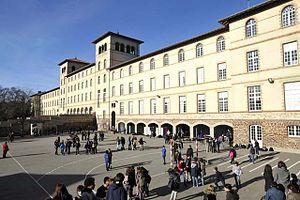
Collège Saint-Vincent de Rennes
Le lycée Saint-Vincent Providence de Rennes est un lycée privé catholique d’enseignement polyvalent sous contrat d'association avec l'État. Il se situe aux nᵒˢ 57-75, rue de Paris, dans le quartier du Thabor à Rennes. Il porte le nom de l'ecclésiastique saint Vincent de Paul. Le lycée fait partie de l'ensemble scolaire Saint-Vincent Providence, accueillant 2 250 élèves de l'école maternelle aux classes préparatoires aux grandes écoles et 180 professeurs du primaire et du secondaire sont chargés de leur enseignement.